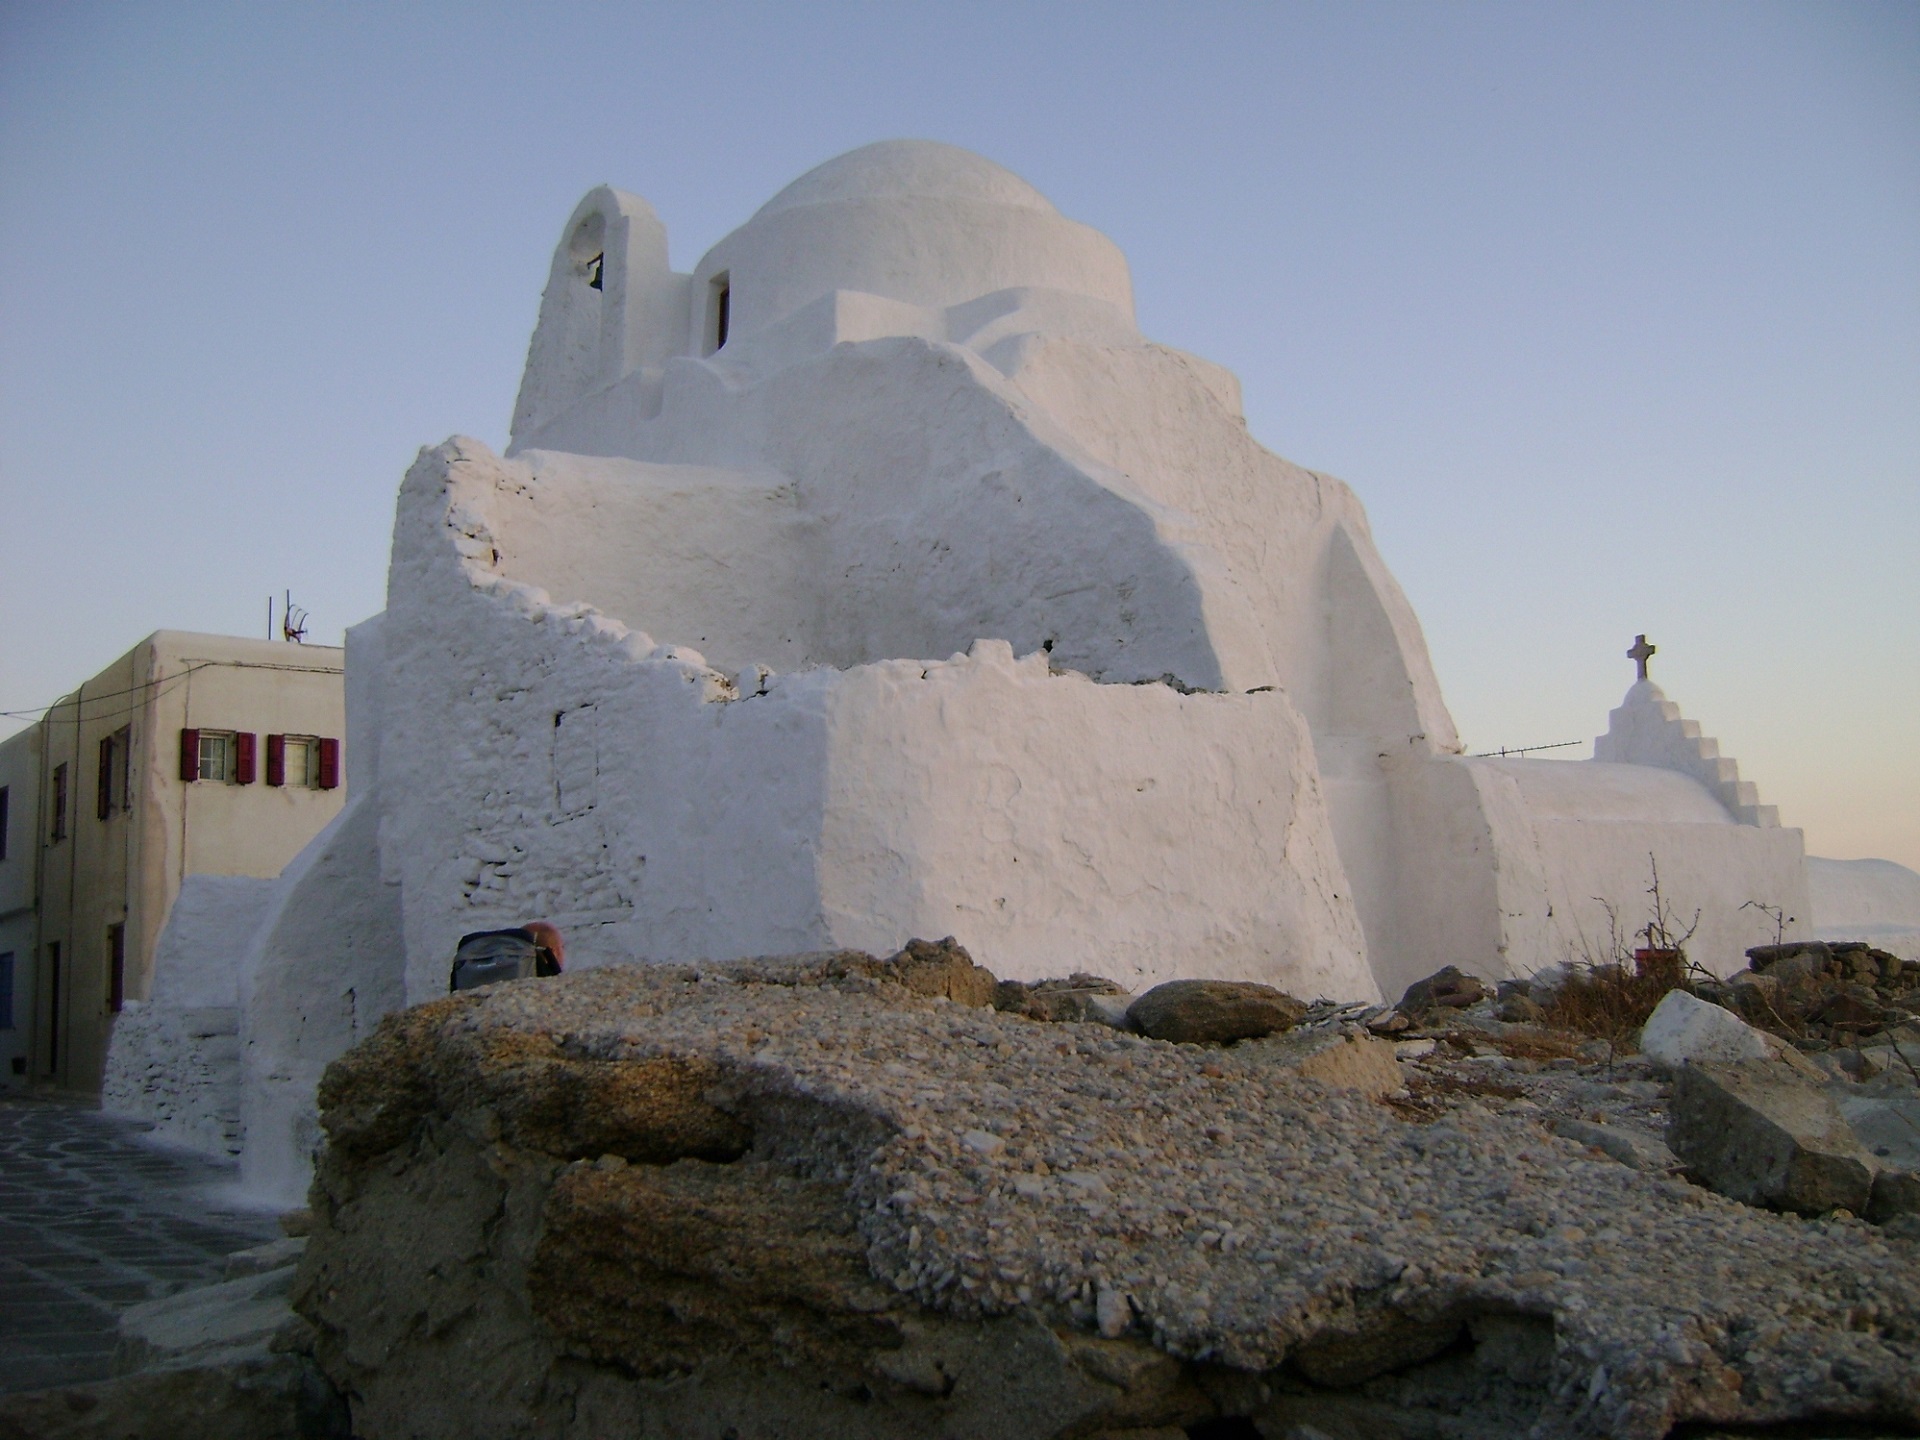
sea, coast, sand, rock, architecture, white, building, europe, greek, mediterranean, religion, castle, landmark, historic, fortification, temple, ruins, greece, christianity, worship, orthodox, mykonos, traditional, aegean, ancient history, church of panagia paraportiani